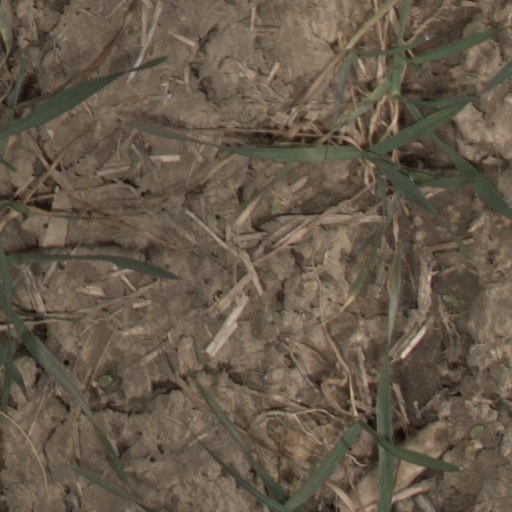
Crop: wheat